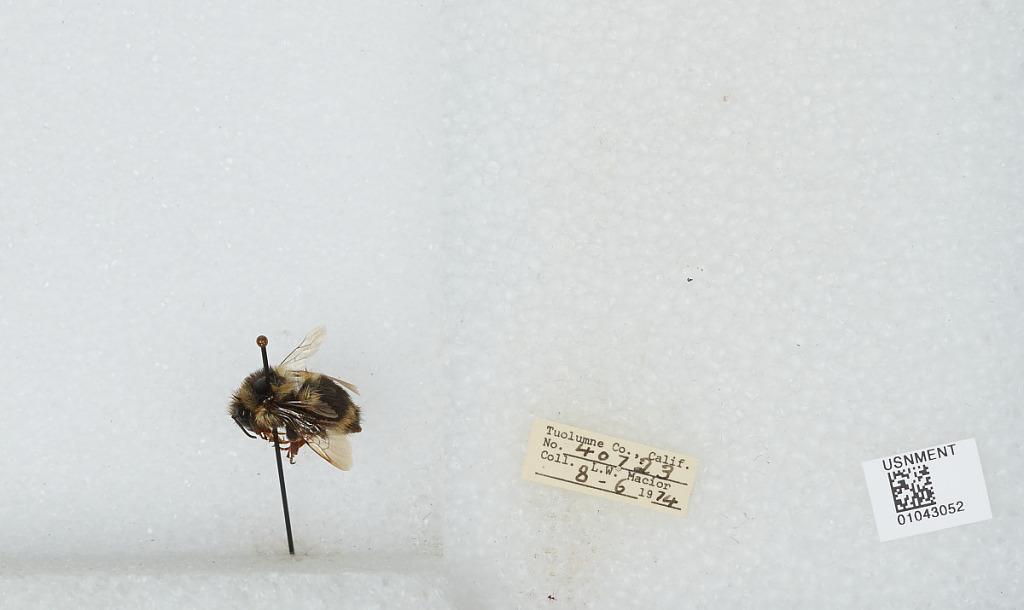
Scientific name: Bombus bifarius nearcticus
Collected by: L. Macior
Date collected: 1974-8-6
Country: United States
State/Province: California
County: Tuolumne
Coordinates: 38.02, -119.93